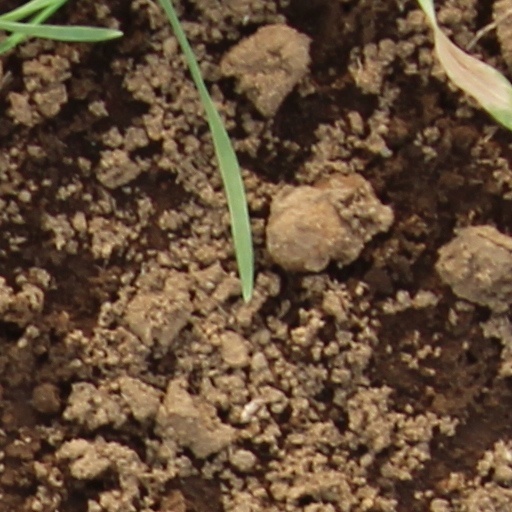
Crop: wheat